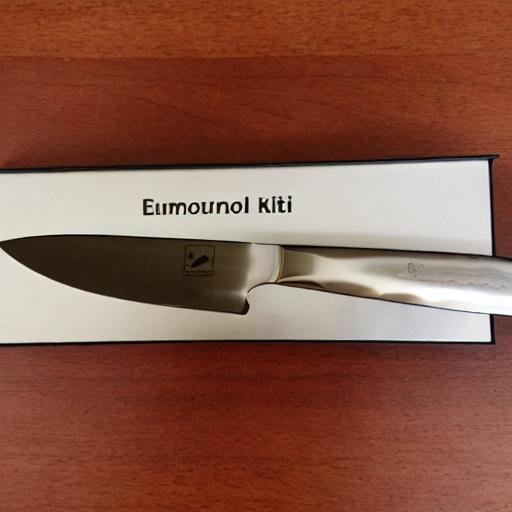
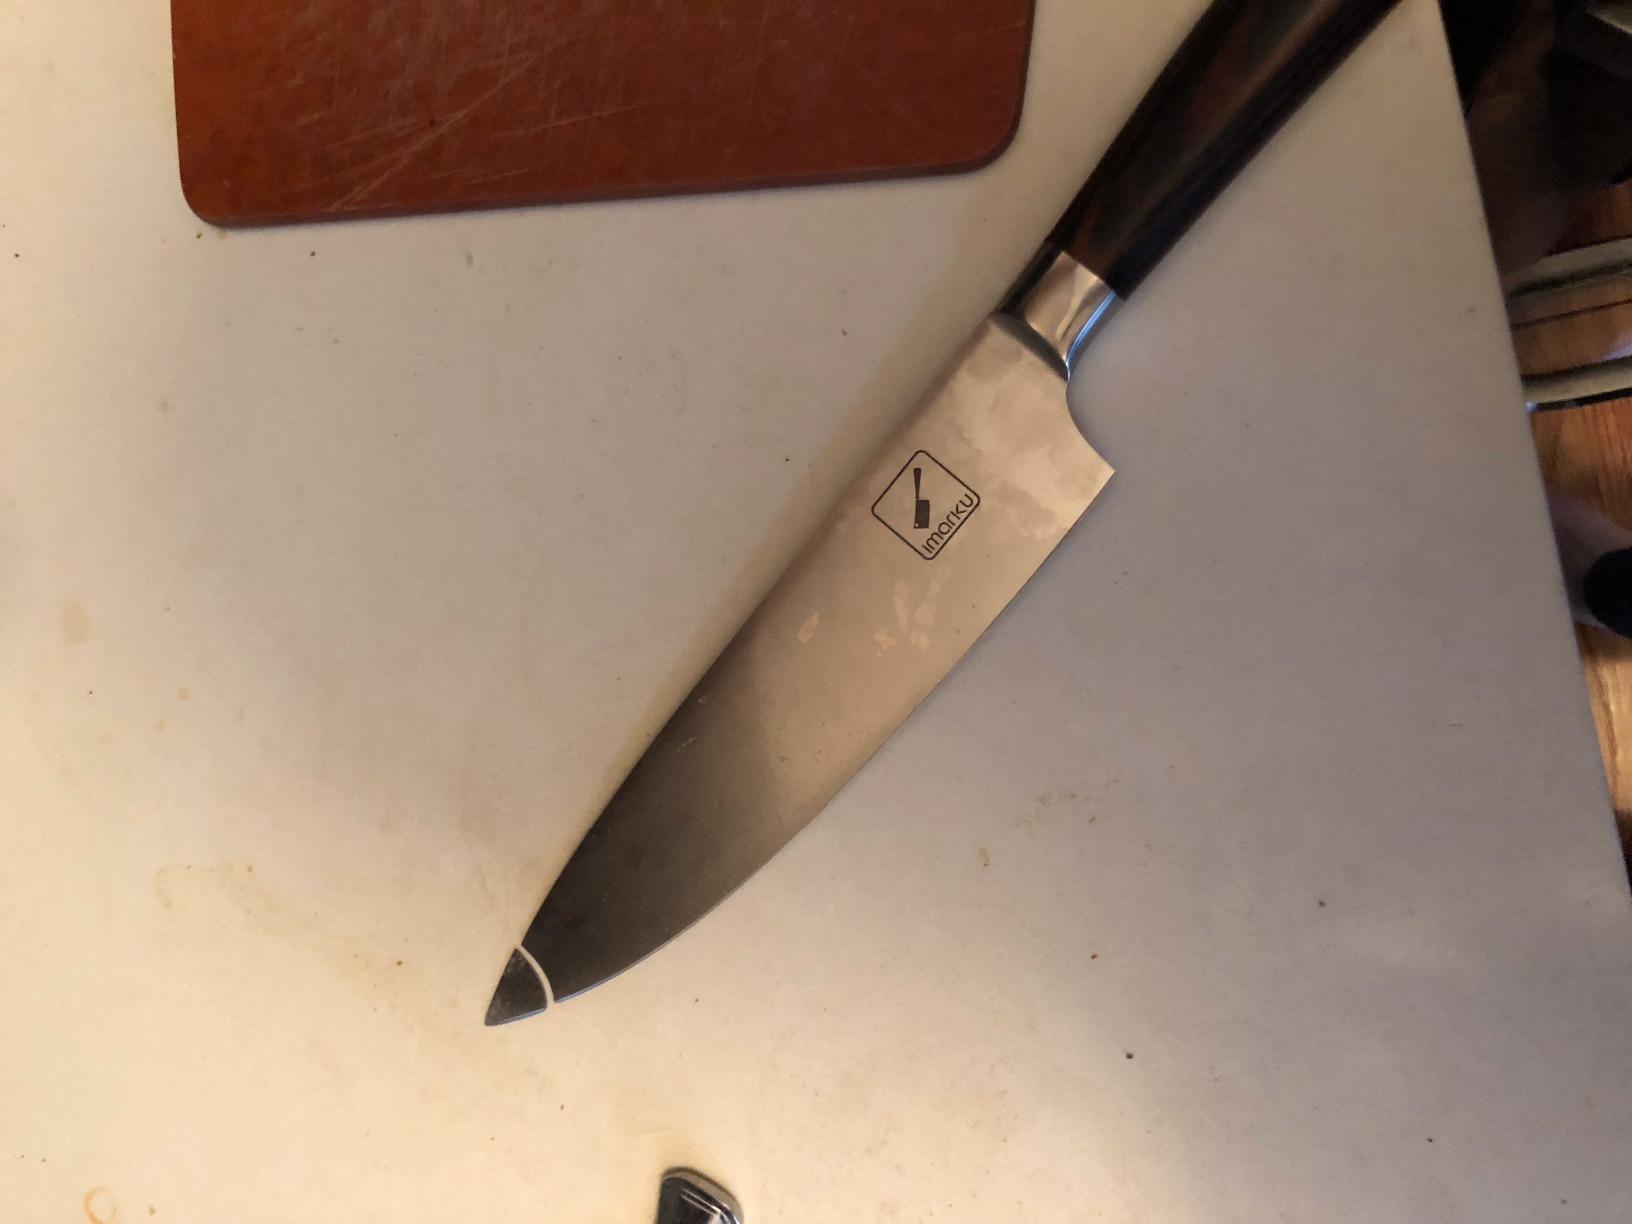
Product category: items_knife
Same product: no